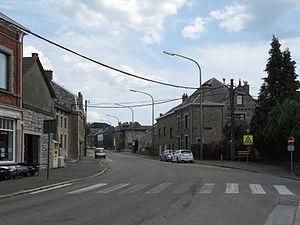
Louveigné [luvɲe] est une section de la commune belge de Sprimont située en Région wallonne dans la province de Liège.